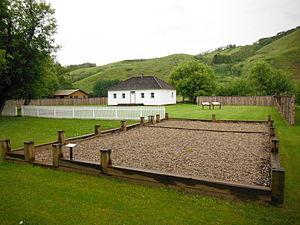
Cet article recense les lieux patrimoniaux de l'Alberta inscrits au répertoire des lieux patrimoniaux du Canada, qu'ils soient de niveau provincial, fédéral ou municipal.
Voici la liste des lieux historiques nationaux du Canada situé en Alberta. En mars 2011, on compte 59 lieux historiques nationaux en Alberta, dont 14 sont administrés par Parcs Canada. De ce nombre, il faut rajouté aussi un site qui a perdu sa désignation.
Le parc provincial de Dunvegan est un parc provincial de l'Alberta. Il protège le site d'un ancien poste de traite de la Compagnie de la Baie d'Hudson qui est en fonctionnel de 1805 à 1918. Le parc est désigné lieu historique national du Canada en 1947 et reconnu ressource historique provinciale en 2000.